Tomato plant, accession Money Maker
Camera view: horizontal (90 deg, fisheye); turntable rotation: 300 degrees
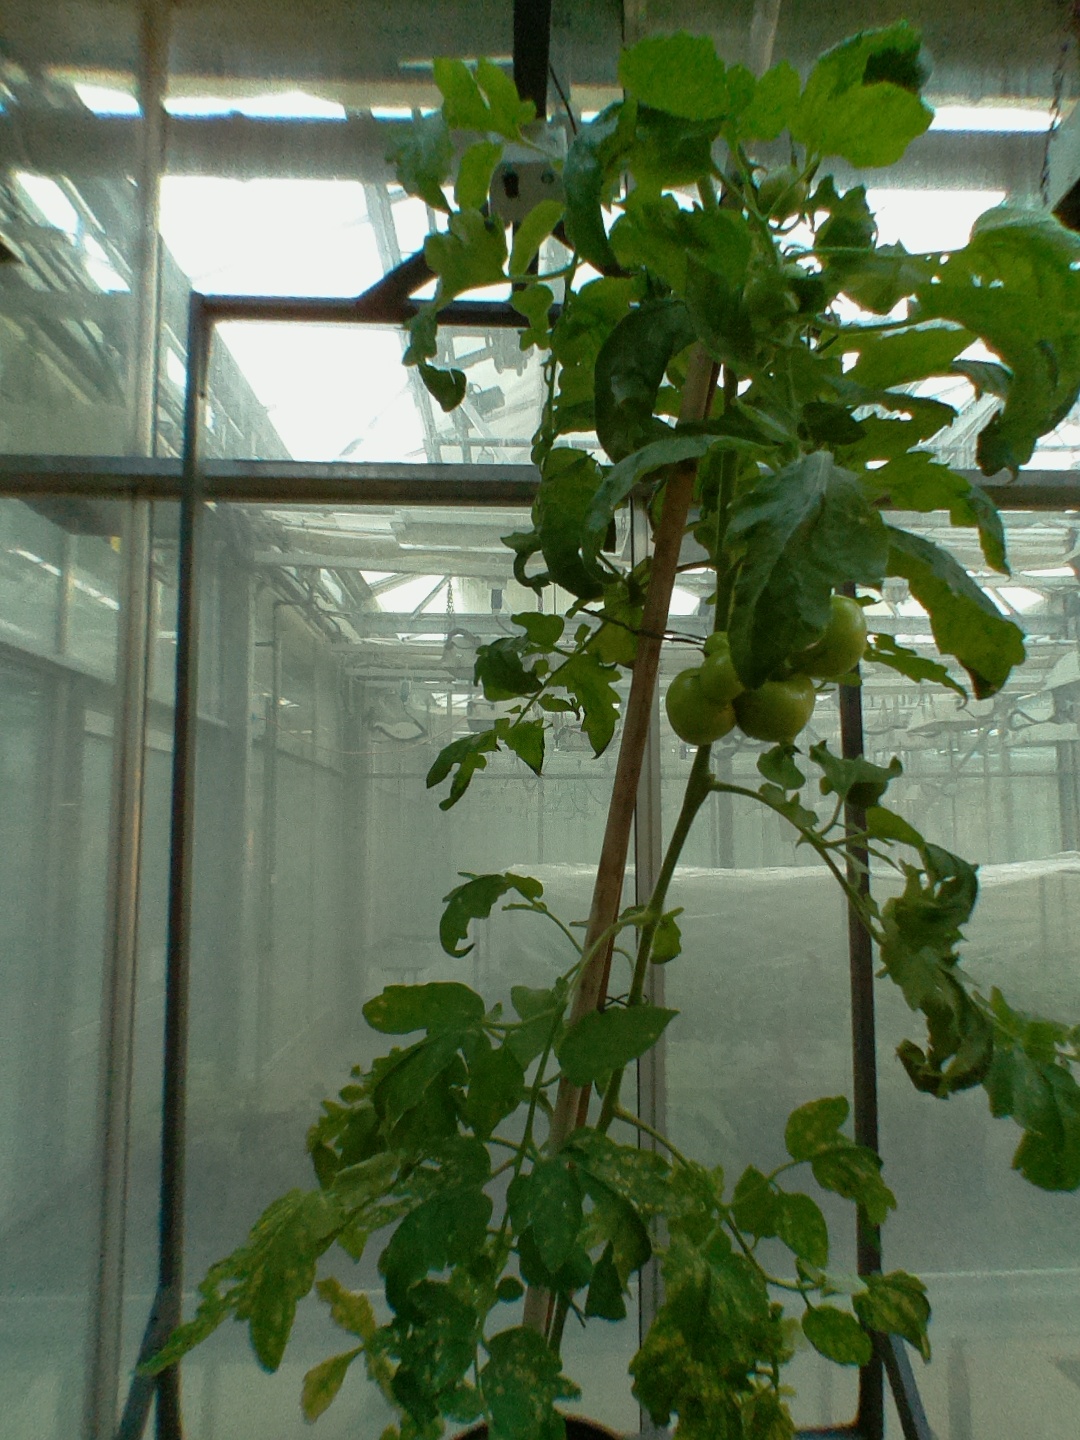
BBCH growth stage 75: 50%-60% of final fruit size